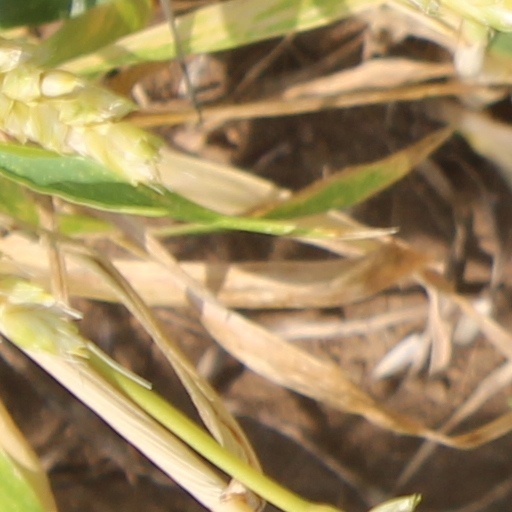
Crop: wheat